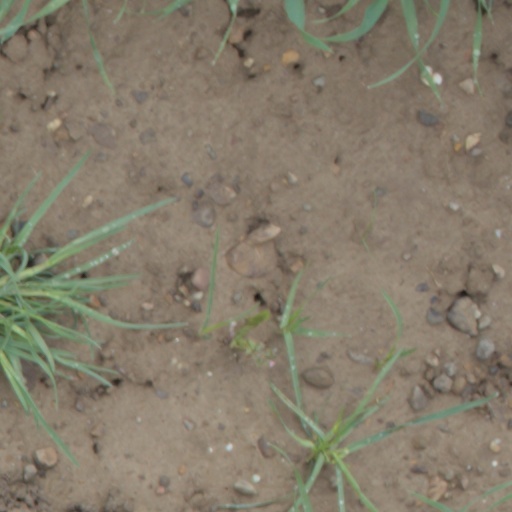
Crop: wheat